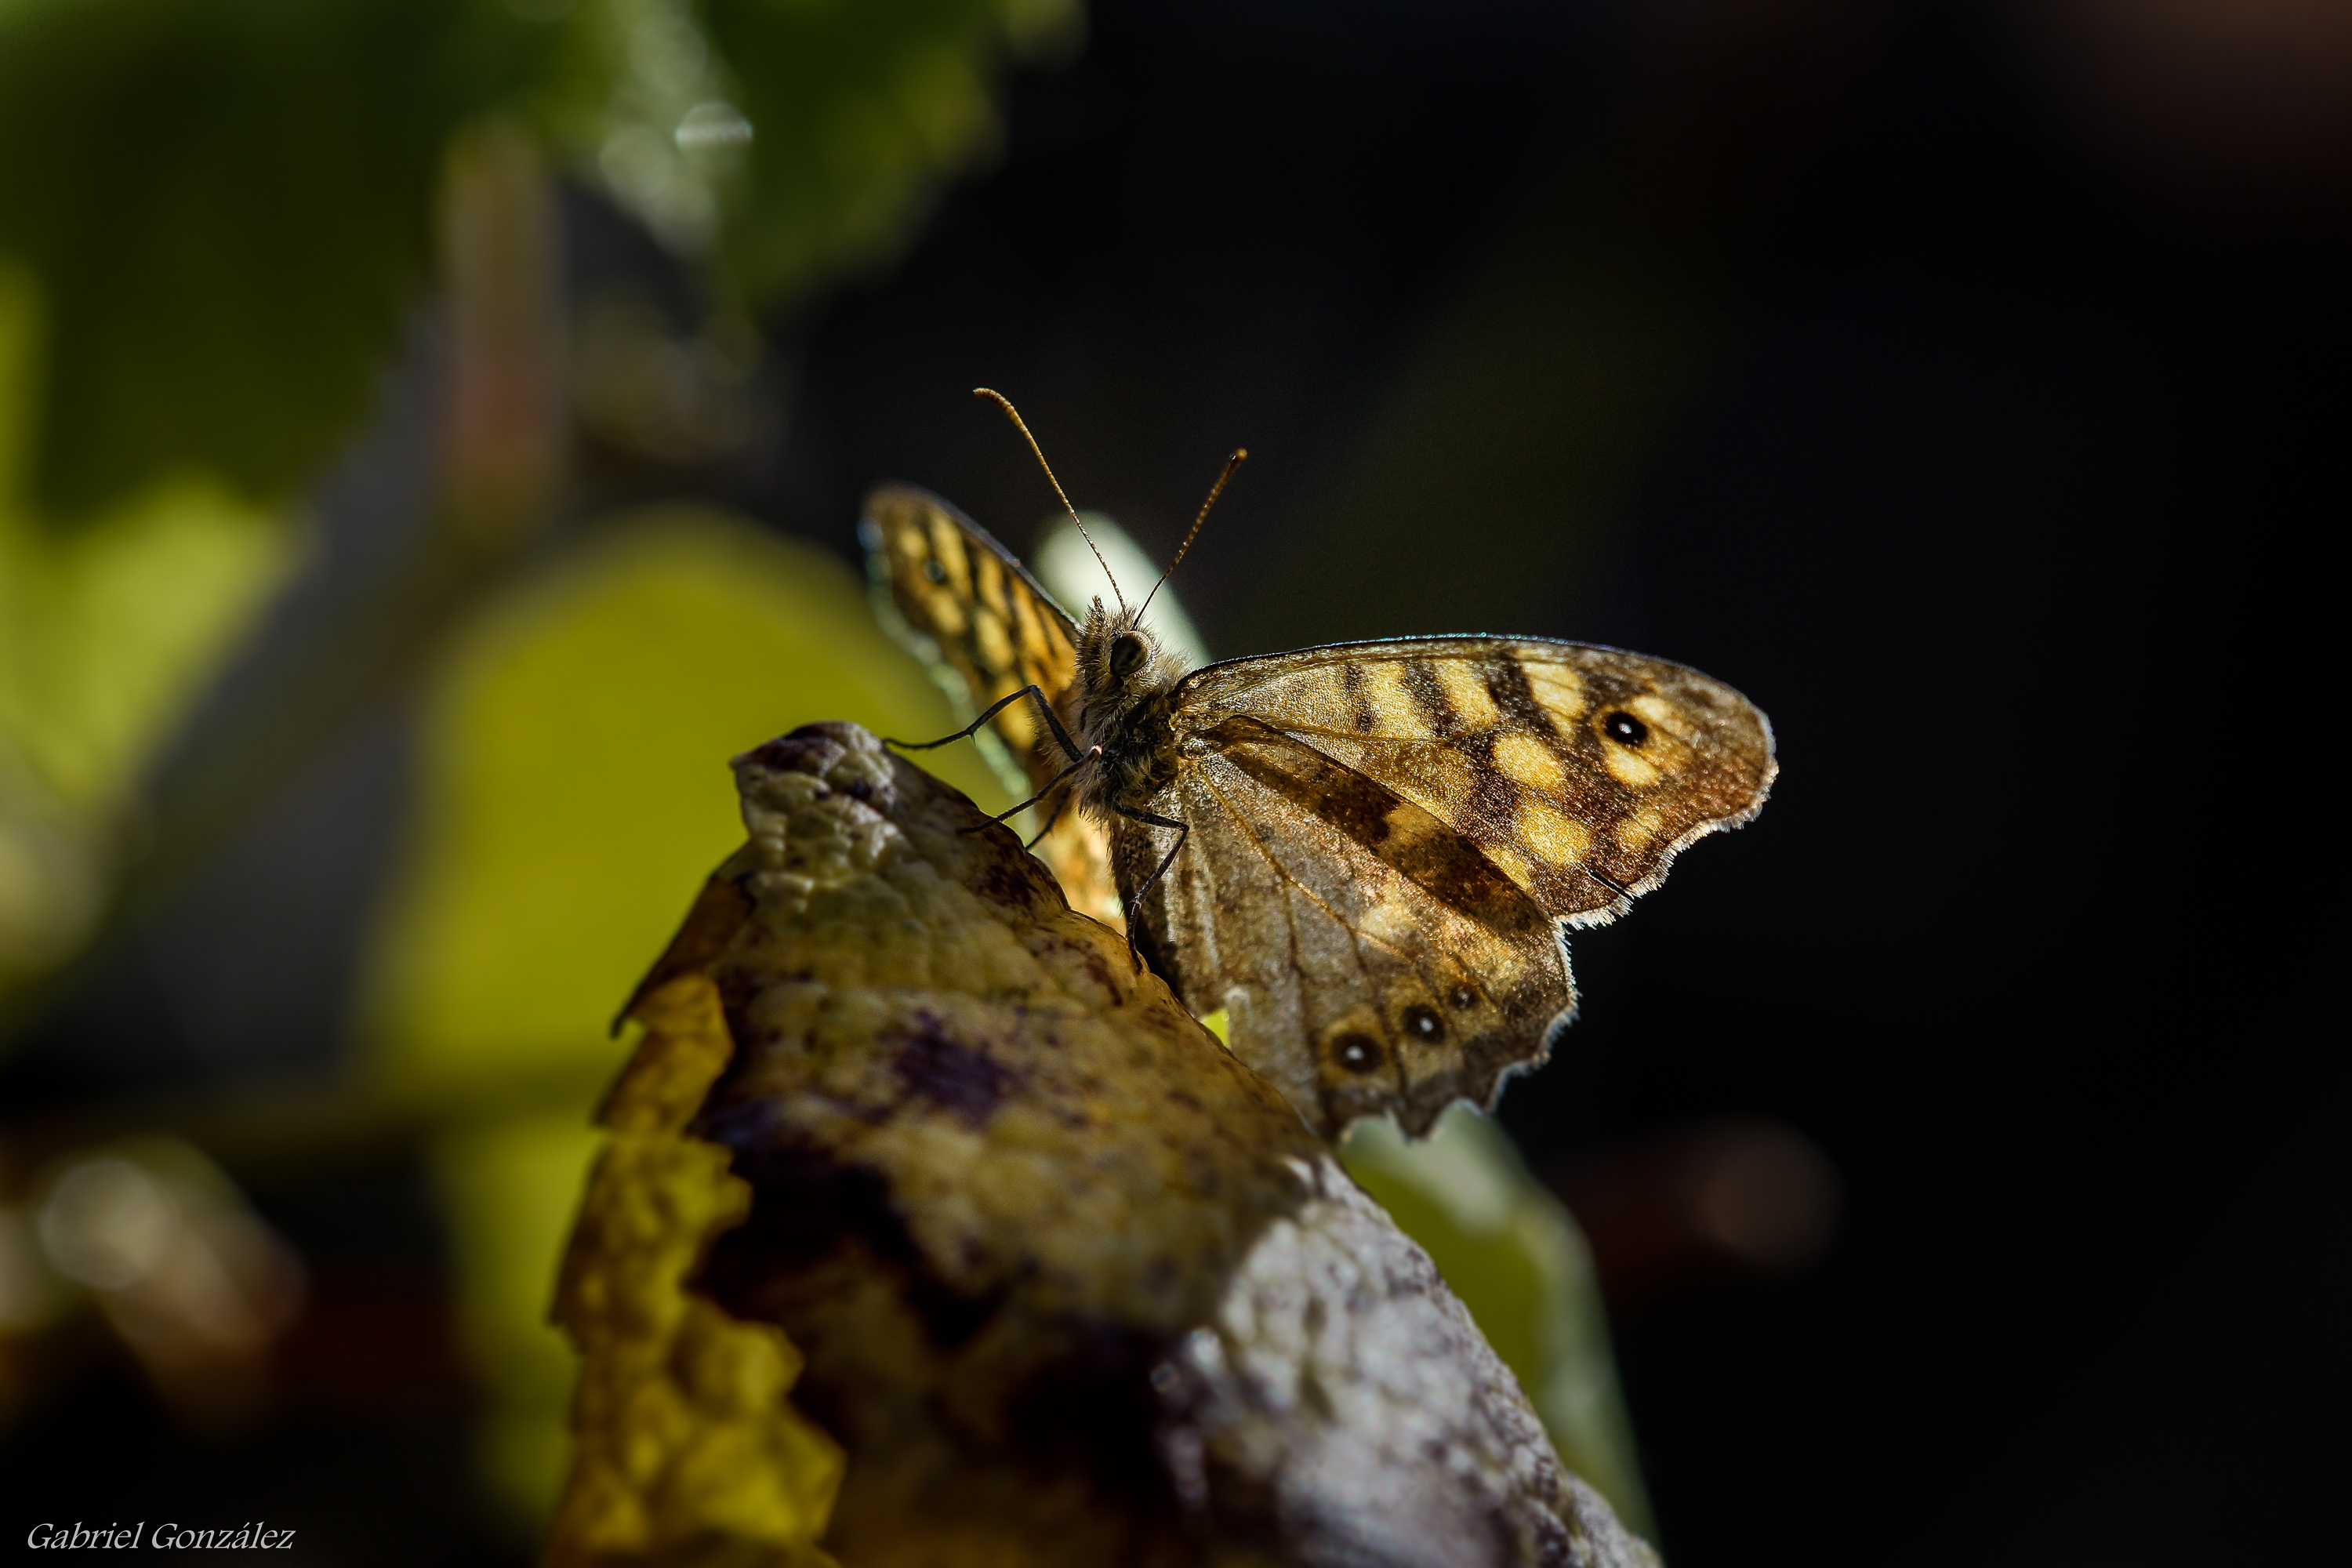
nature, wing, photography, leaf, flower, photo, wildlife, insect, macro, moth, butterfly, yellow, flora, fauna, invertebrate, close up, animals, naturaleza, butterflies, a77, g, ggl1, gaby1, xovesphoto, animales, mariposas, sonya77, gphoto, xelodegalicia, sonya77v, tamron180mmmacro, macro photography, arthropod, gabrielcoru a, pollinator, moths and butterflies, lycaenid